Víctor Caratini

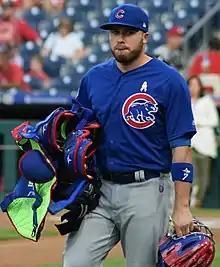
Caratini with the Chicago Cubs in 2018

Víctor Manuel Caratini (born August 17, 1993) is a Puerto Rican professional baseball catcher and first baseman for the Houston Astros of Major League Baseball (MLB). He has previously played in MLB for the Chicago Cubs, San Diego Padres, and Milwaukee Brewers. Listed at and , he throws right-handed and is a switch hitter.